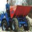
Label: truck